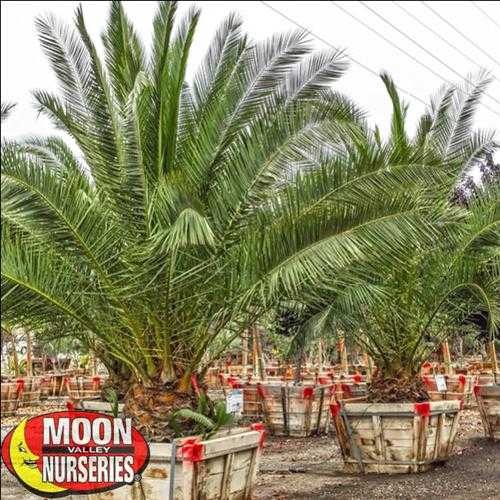
Label: Pineapple